Dysosteosclerosis

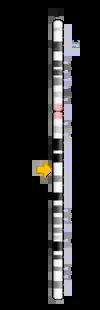
Cytogenetic location of SLC29A3

The SLC29A3 gene is present in chromosome locus10q22.1, which encodes for the equilibrative nucleoside transporter 3 (ENT3), a nucleoside transporter that is present in membranes of mitochondria and lysosomes. ENT3 is responsible for the trafficking of nucleoside, free purines and pyrimidines into the mitochondria and out of lysosomes. Mutations in the gene is often accompanied by histiocytosis-lymphadenopathy plus syndrome, which is characterised by the accumulation of histiocytes leading to lymphadenopathy and other symptoms.